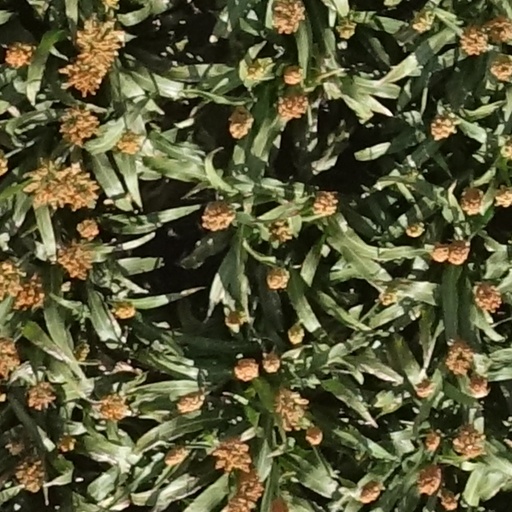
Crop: sorghum